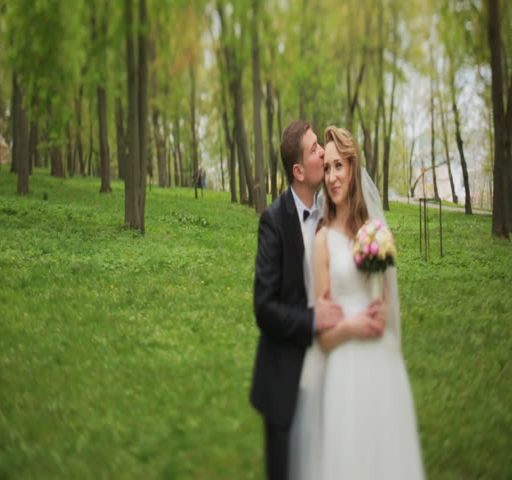
young bride and groom are kissing in a sunny park